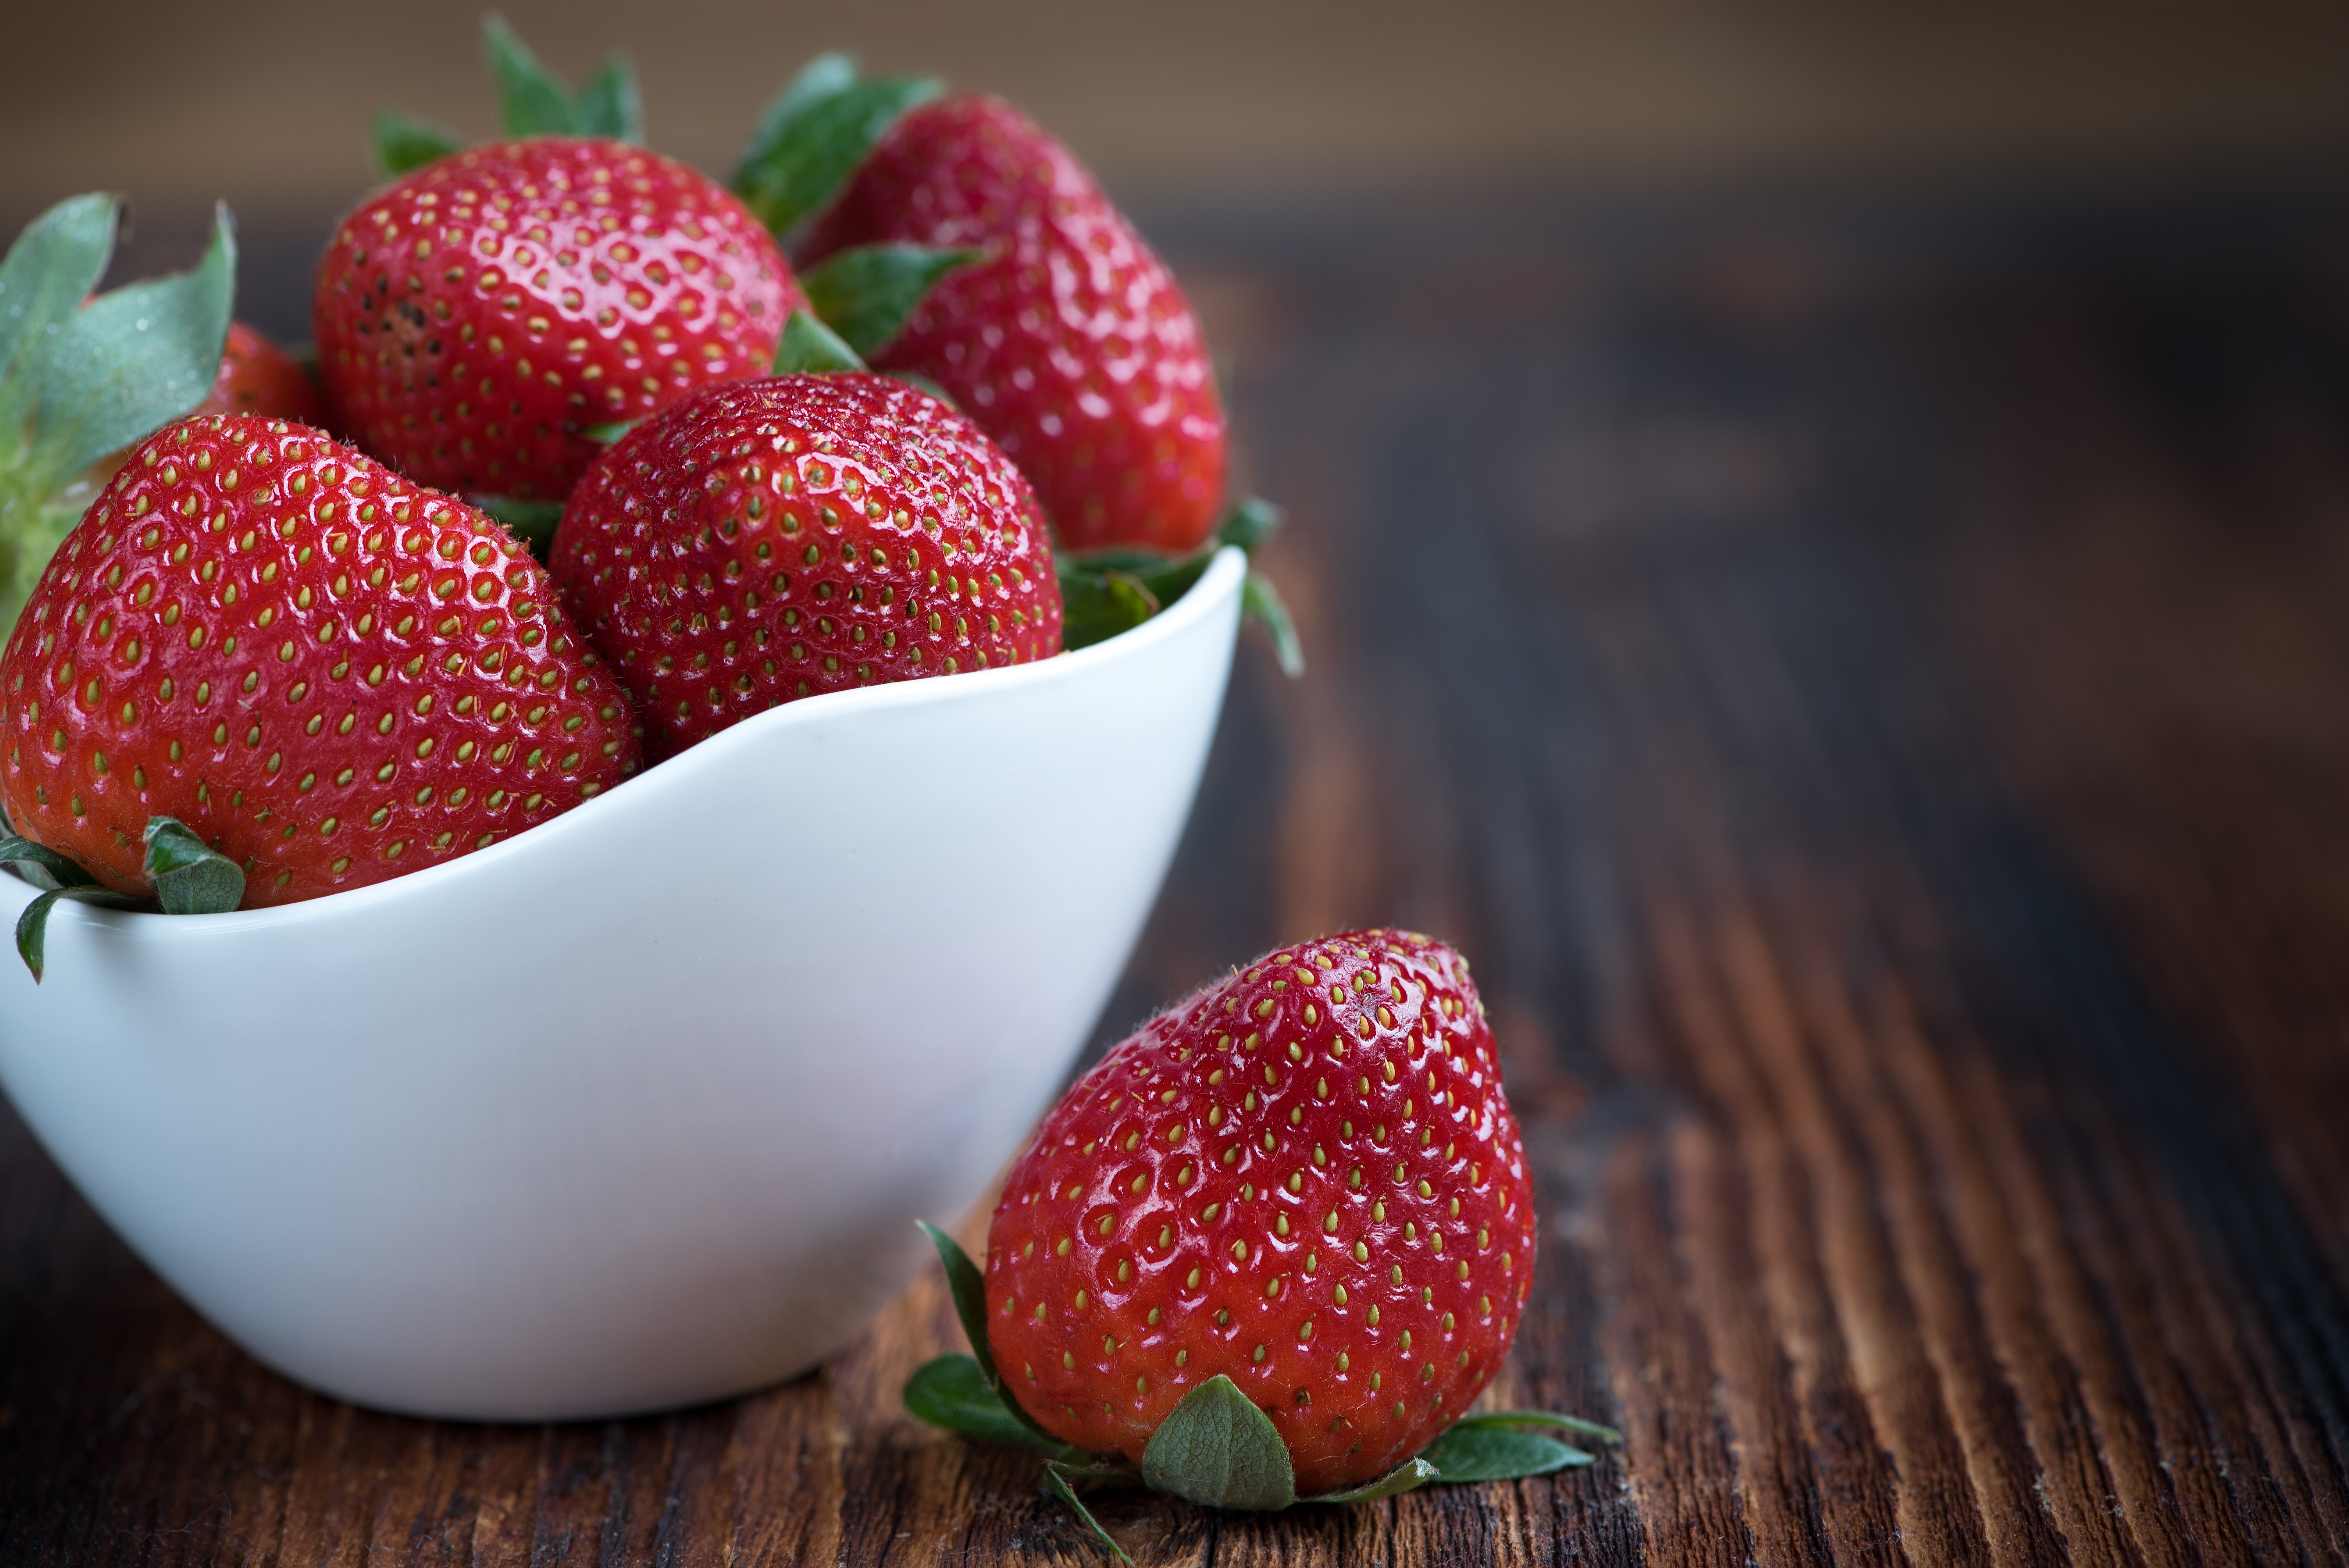
plant, raspberry, fruit, berry, sweet, ripe, bowl, food, red, produce, juicy, healthy, close, dessert, eat, strawberry, negative space, nutrition, tasty, vegetarian, minerals, strawberries, vitamins, frisch, sweetness, natural product, berry fruit, vital substances, text freedom